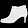
Label: Ankle boot